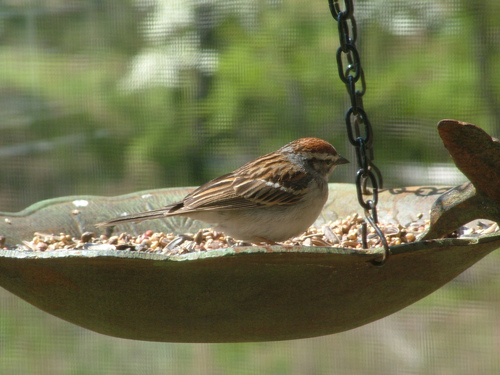
this bird has a large round body in comparison to it's head, a white eyebrow and varying brown stripes on it's wing feathers.
the bird has a brown crown and a small grey bill.
this is a small round bird with a brown crown, and white eyebrow.
this bird has a brown crown, a tan breast, and a tan abdomen
this bird is brown with white on its chest and has a very short beak.
this small bird contains a grey and white breast belly and vent, reddish orange and grey crown and white wing bars.
this is a brown bird with a light gray breast, belly and abdomen and a gray eyebrowa small brown bird with a white breast and a short pointed beak.
this bird is brown with whtie and has a very short beak.
this bird has a dirty white breast color and a reddish brown crown
Species: Chipping Sparrow